Police box

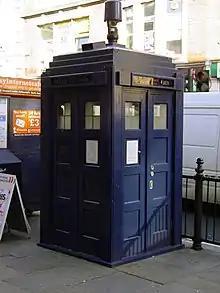
A police box outside Earl's Court tube station in London, built in 1996 and based on the 1929 Gilbert Mackenzie Trench design

A police box is a public telephone kiosk or callbox for the use of members of the police, or for members of the public to contact the police. It was used in some countries, most widely in the United Kingdom throughout the 20th century from the early 1920s. Unlike an ordinary callbox, its telephone was located behind a hinged door so it could be used from the outside by anyone, and the interior of the box was, in effect, a miniature police station for use by police officers to read and fill in reports, take meal breaks and temporarily hold detainees until the arrival of transport.